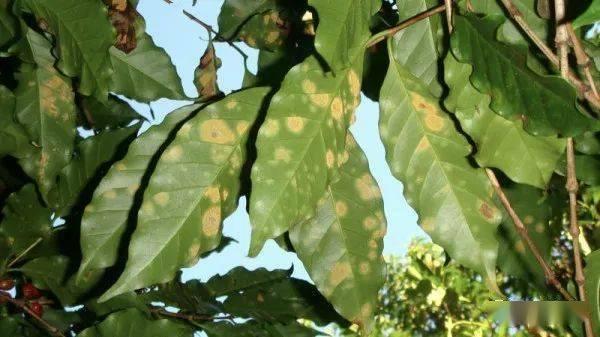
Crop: unknown
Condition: coffee_coffee_rust